NMS Mărășești

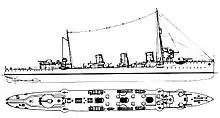
Plan and right elevation line drawing of the "Vifor"-class destroyers as completed as scout cruisers for the Italian "Regia Marina" (Royal Navy).

The "Vifor"-class destroyers were ordered in 1913 by Romania from the Pattison Shipyard in Italy, as part of the 1912 Naval Program. They were to be armed with three guns, four guns, five torpedo tubes and have a 10-hour endurance at full speed. Three ships had been laid down by the time Italy joined the Allied side in World War I on 23 May 1915 by declaring war on Austria-Hungary. The Italians requisitioned the Romanian ships on 5 June 1915, redesignating them as "Aquila"-class scout cruisers ("esploratori"). By this time "Vârtej" approximately 20 percent complete and was renamed "Nibbio".